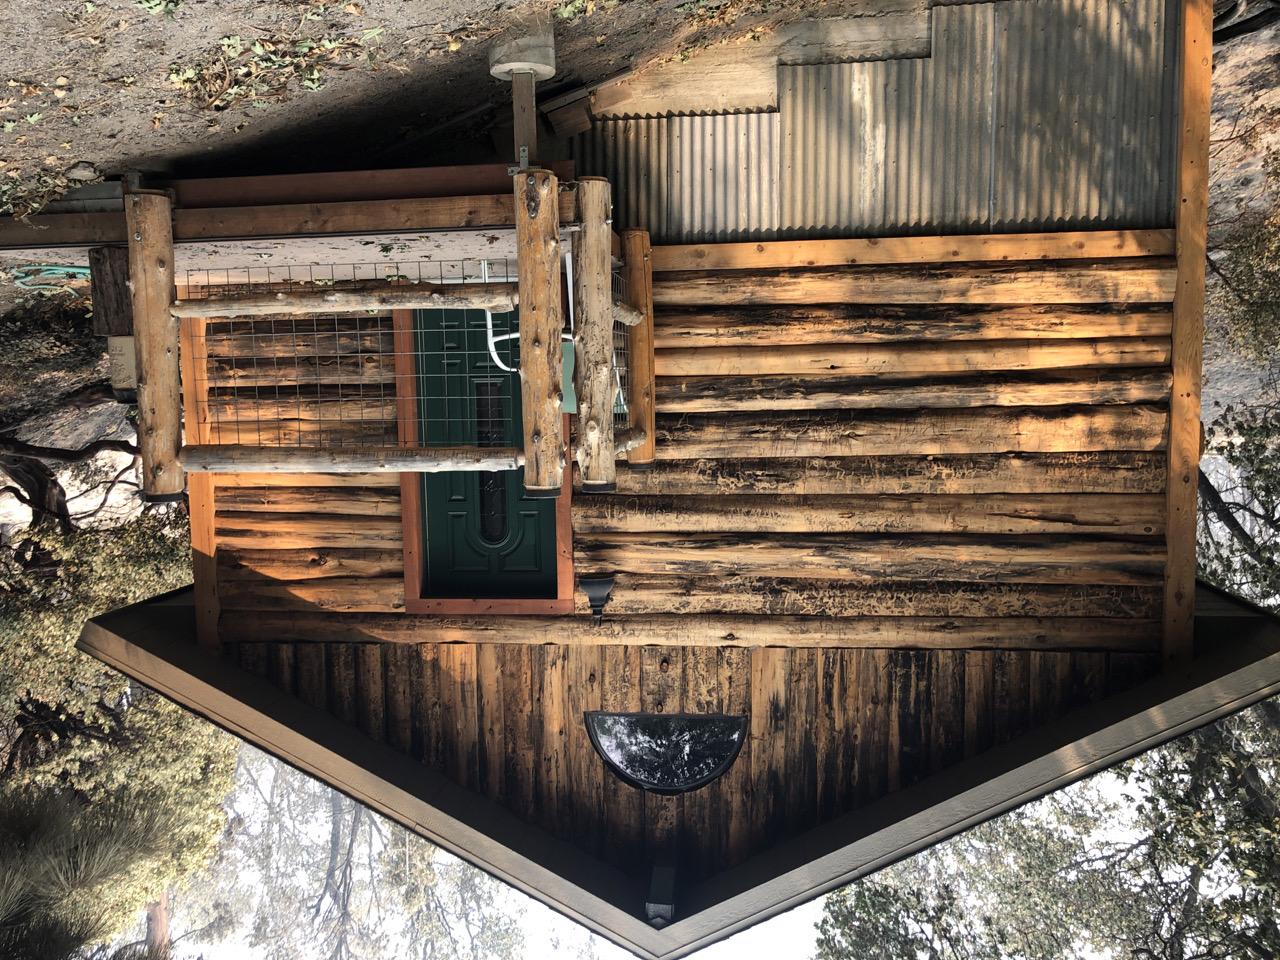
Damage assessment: no_damage